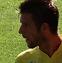
Age: 30